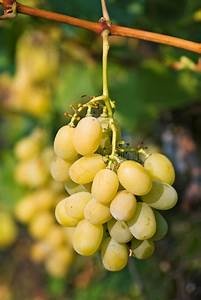
Label: grape